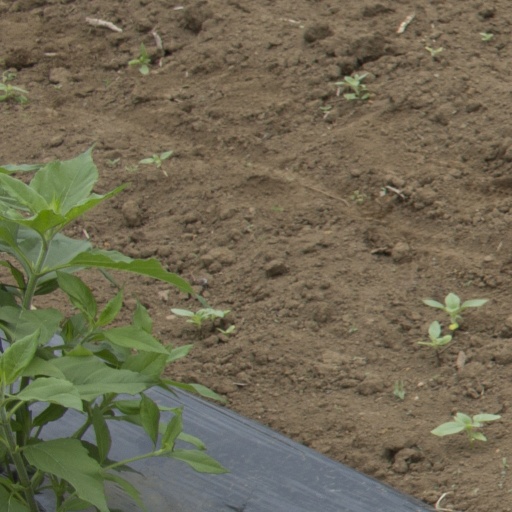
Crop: Jerusalem artichoke